Fleming Museum of Art

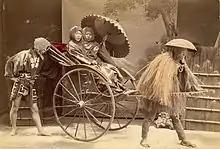
Rickshaw driver picking up two clients, circa 1909. This is a photo-postcard from a trip to Japan that Katherine Wolcott and her uncle, Robert Hull Fleming, made in 1909.

The University of Vermont began to acquire a collection of art, artifacts, and other objects in 1826, when a society of faculty and others formed the College of Natural History, a society separate from the university but housing its collections in the Old Mill on the University Green, in order to begin "the acquisition and diffusion of knowledge in every department of natural history, and the accumulation of books, instruments and all materials which can advance these ends." Among the museum's initial collections were "fossils, stuffed birds, a sperm whale tooth, and a cannon ball that a local resident found while gardening."